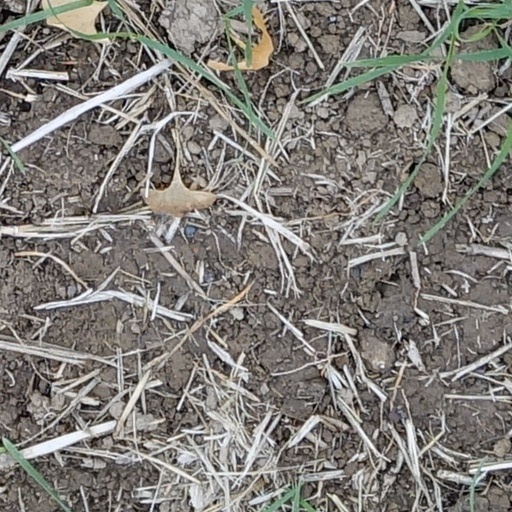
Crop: wheat